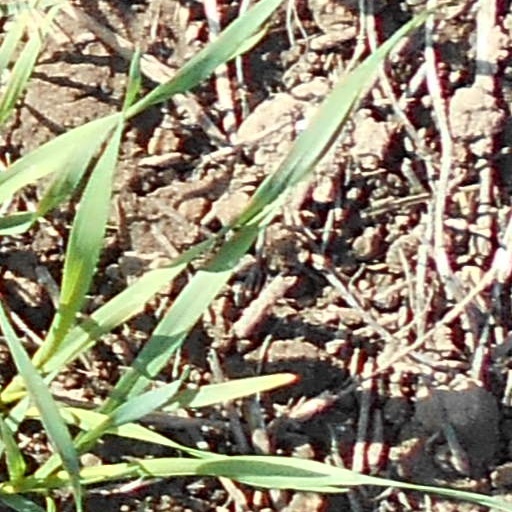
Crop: wheat